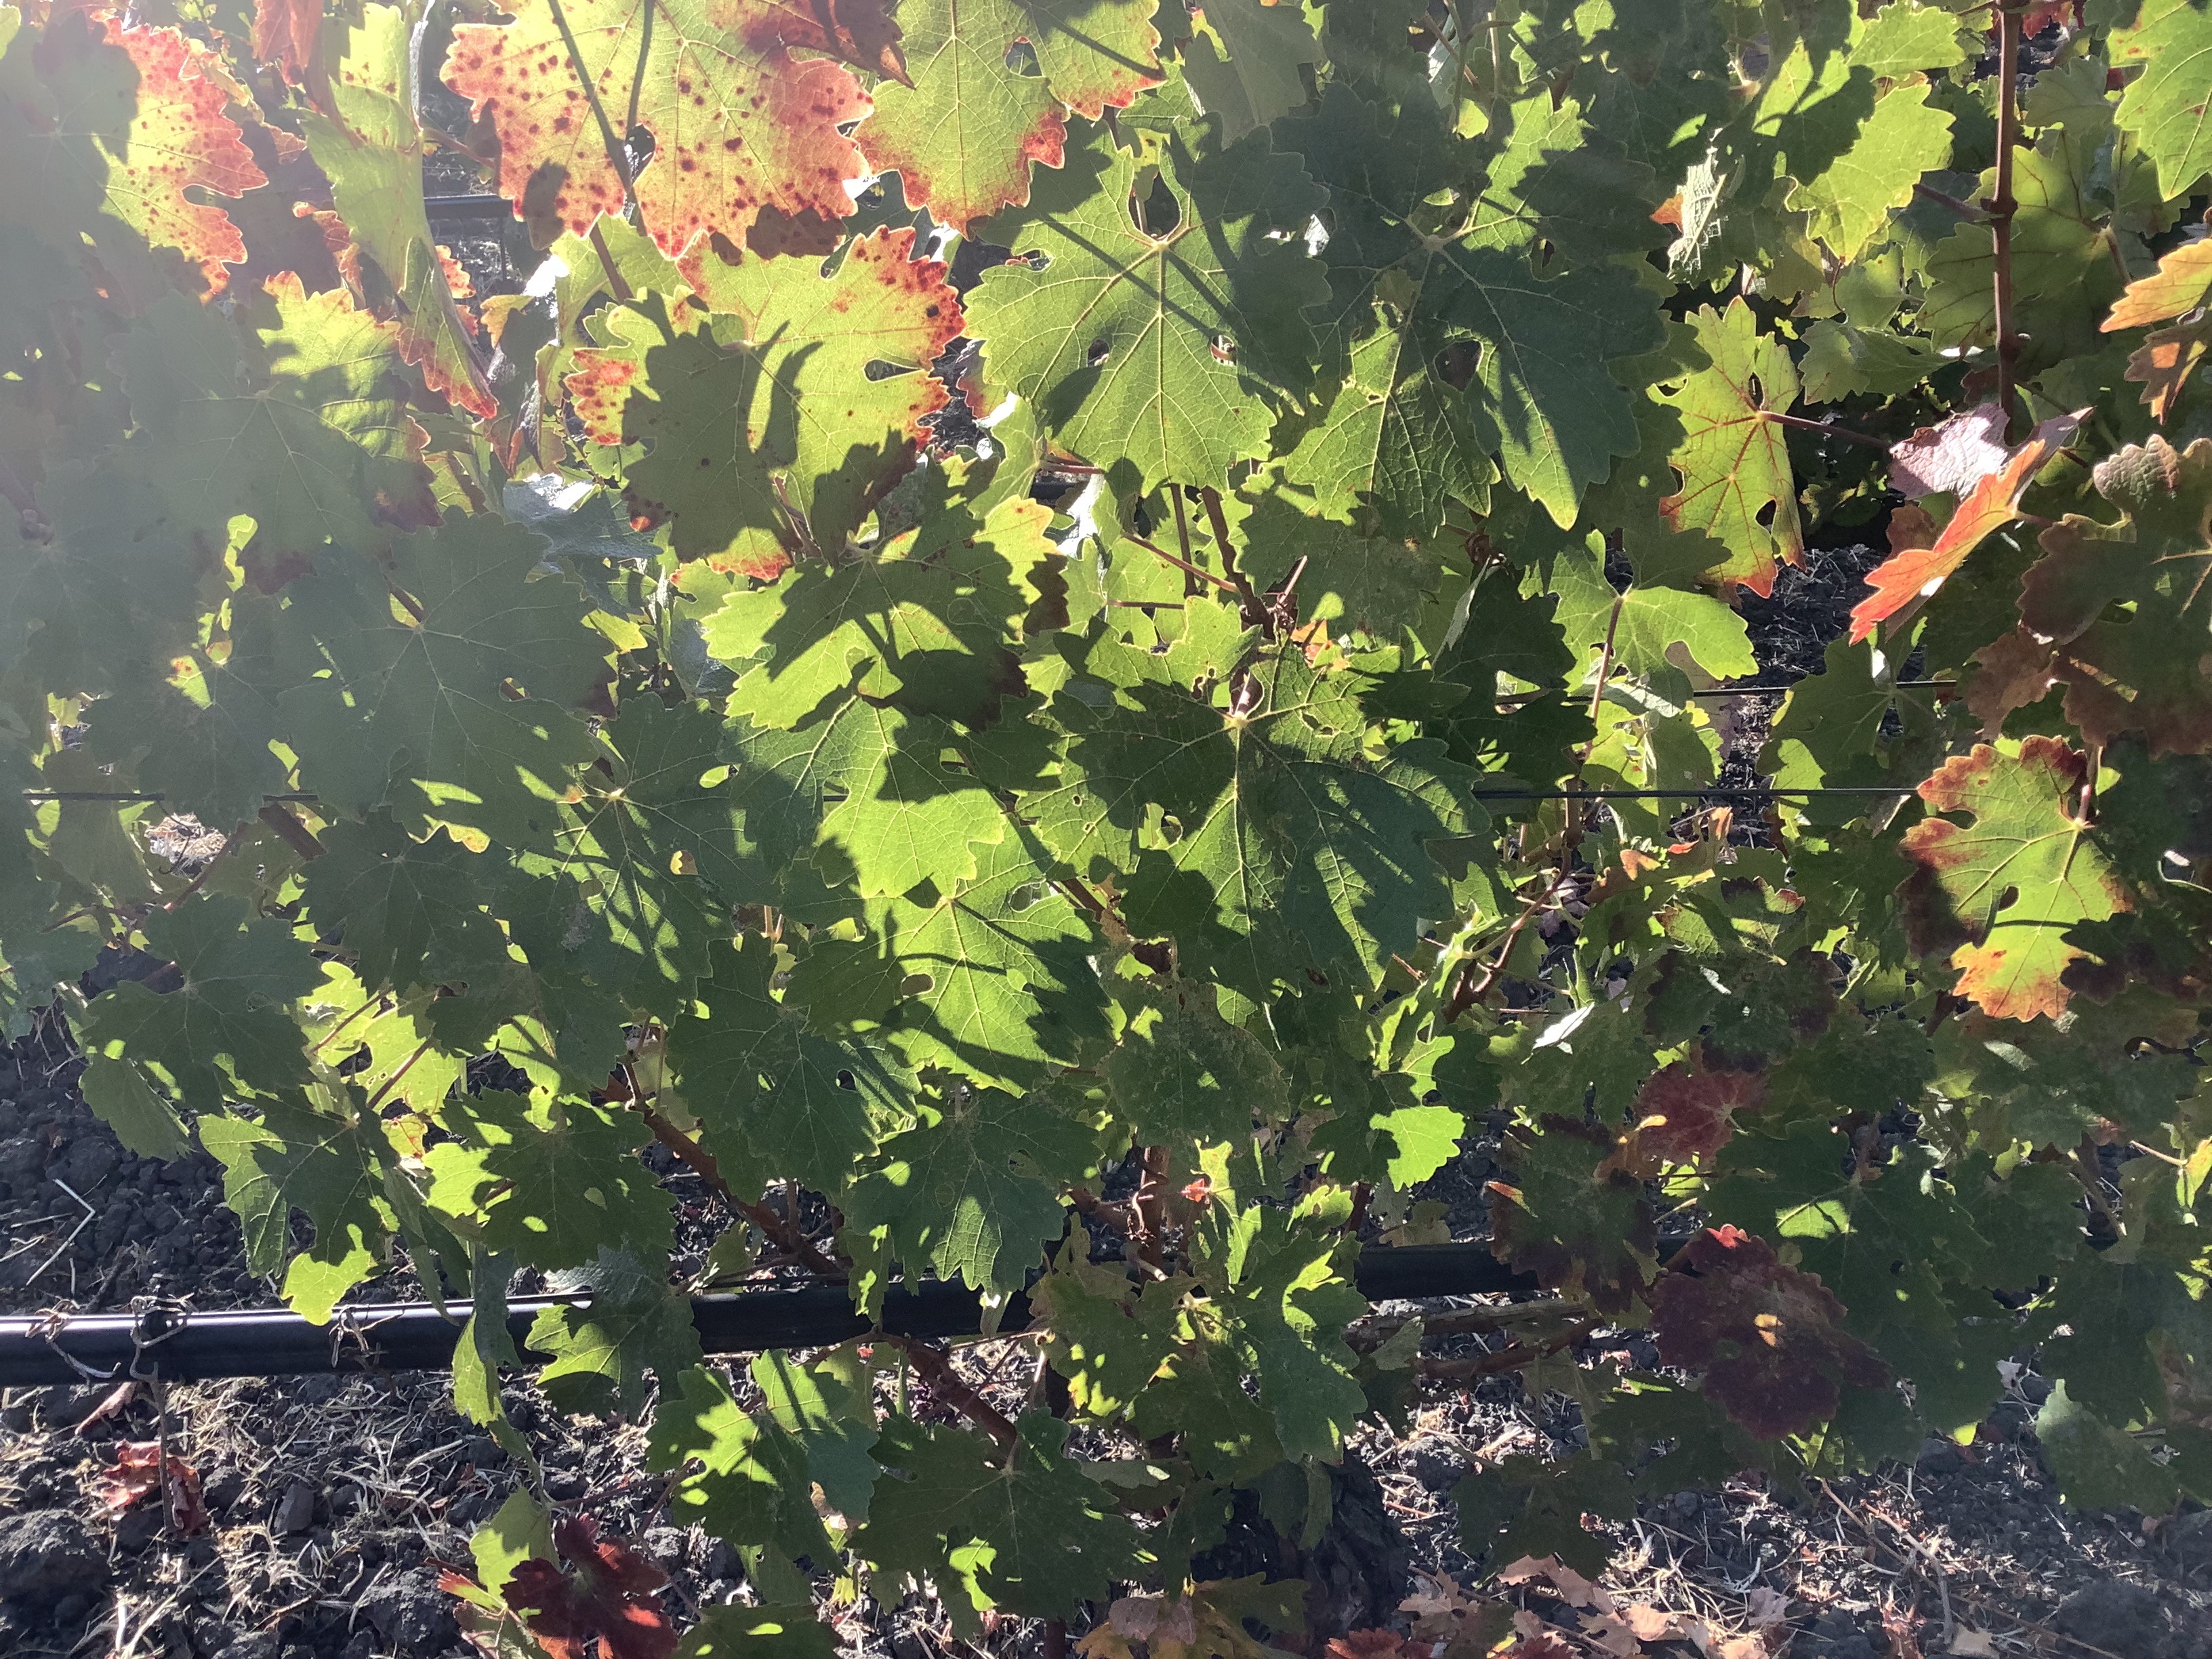
Label: Other Red